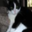
Label: cat